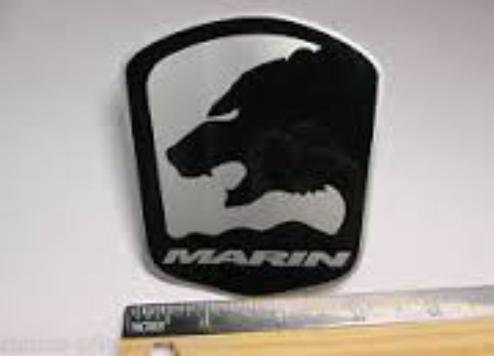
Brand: marin bikes
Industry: Transportation